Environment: real
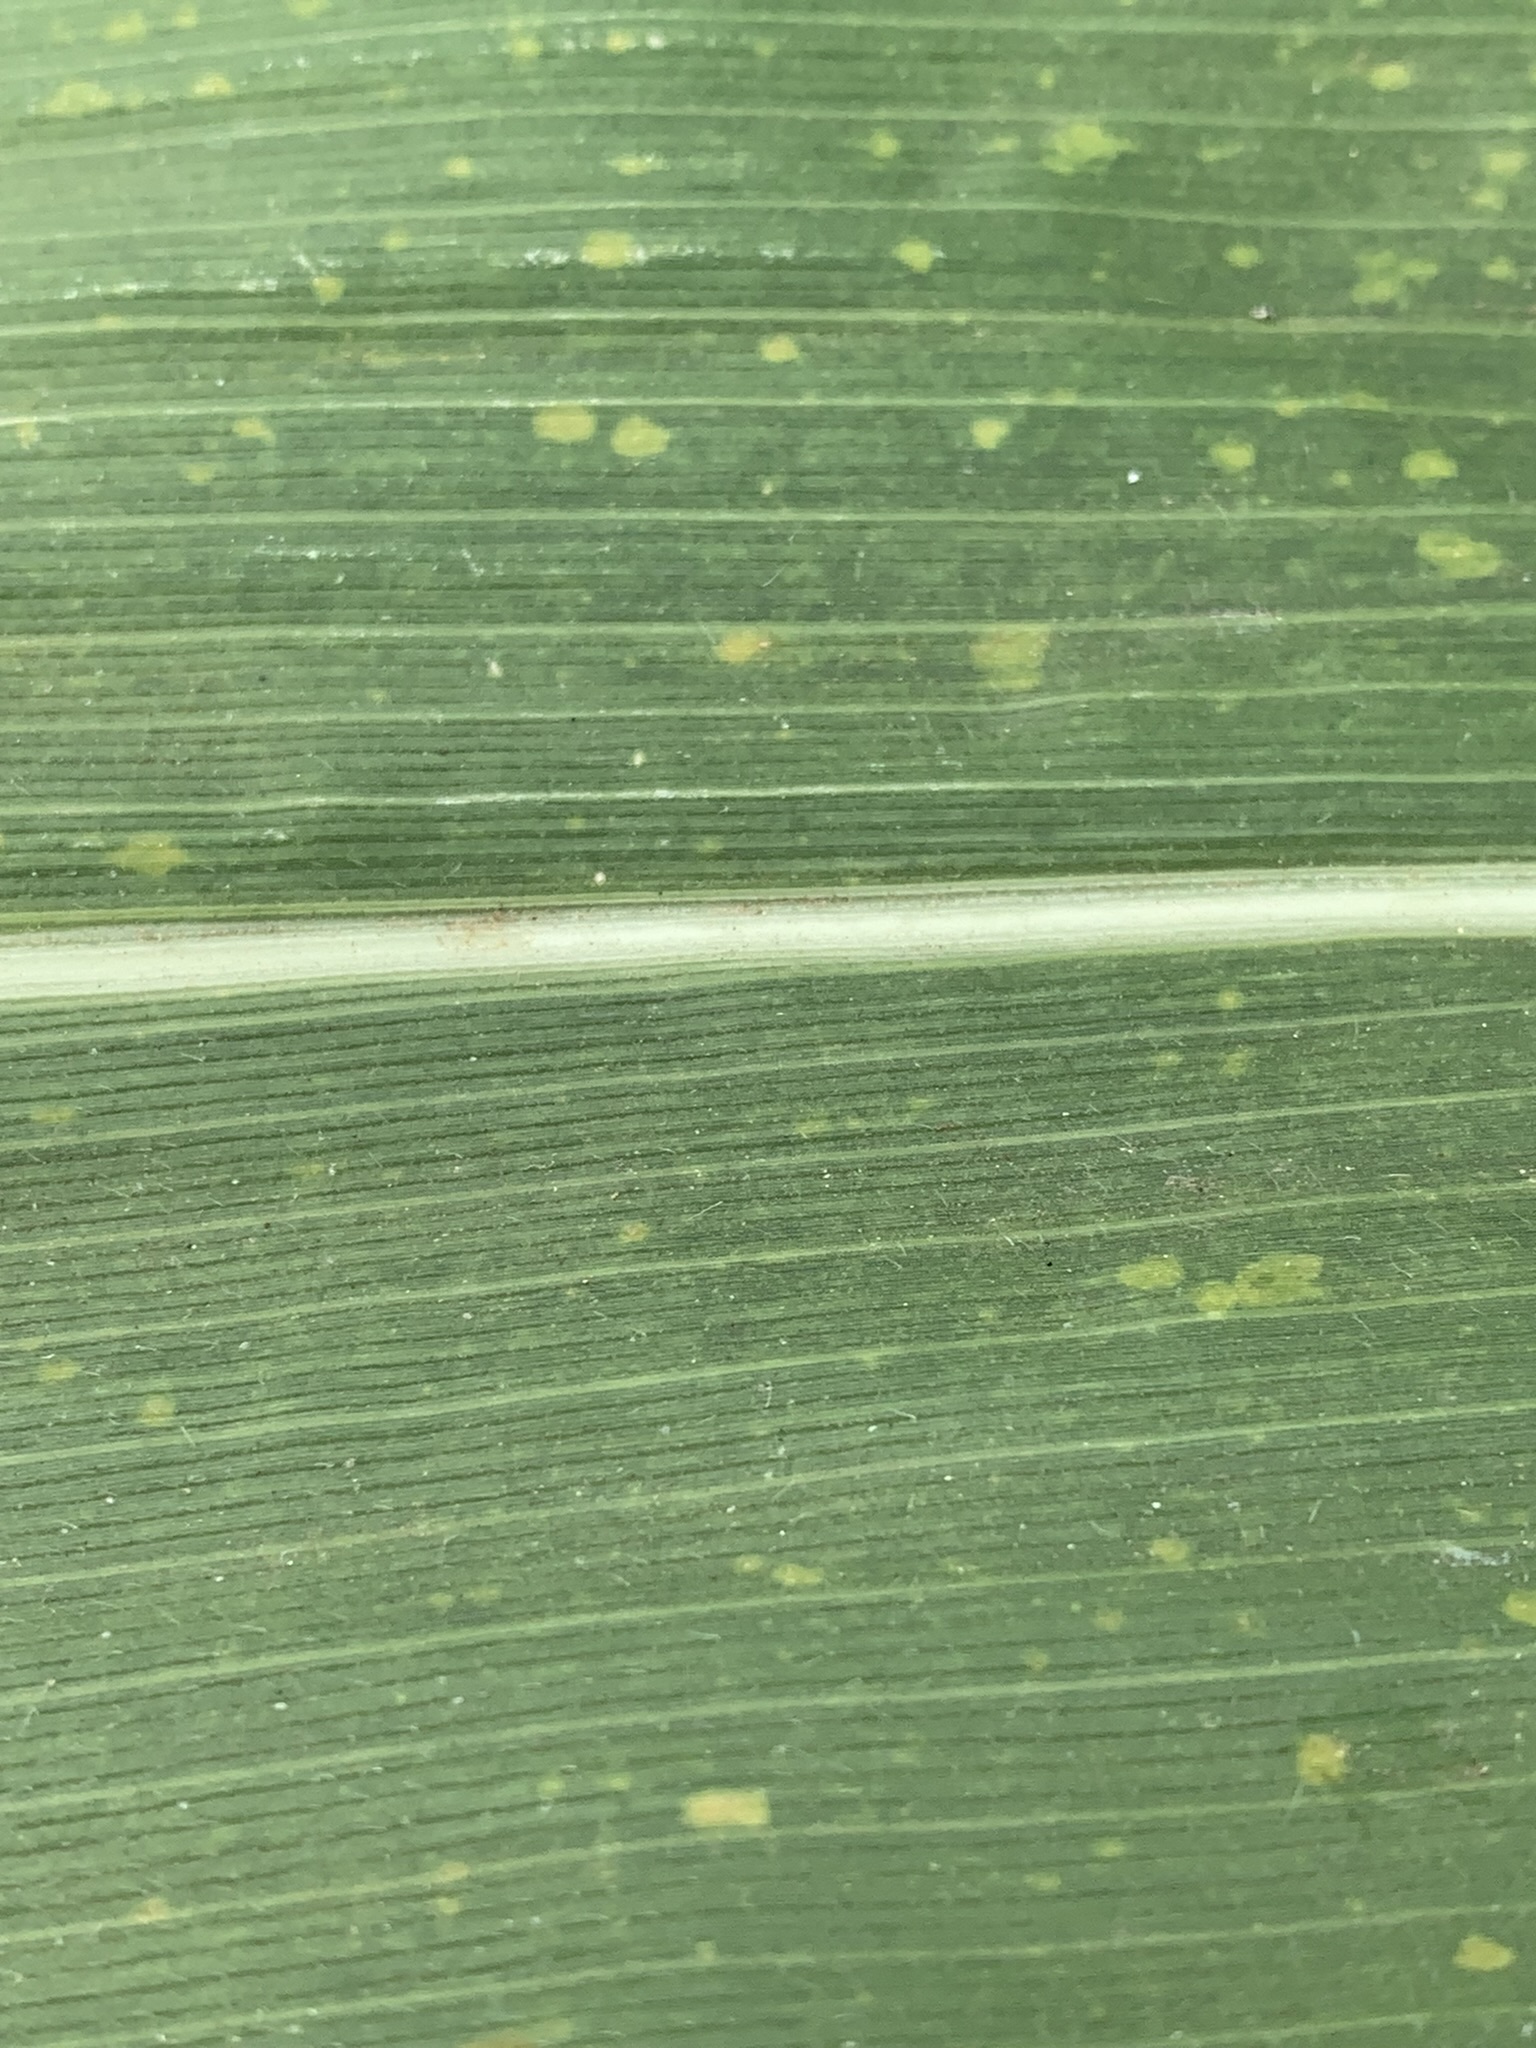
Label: lethal_necrosis